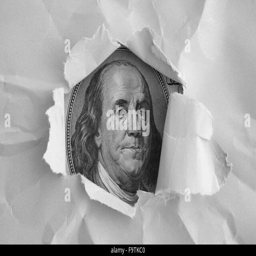
face from dollars banknote watching through the torn paper .